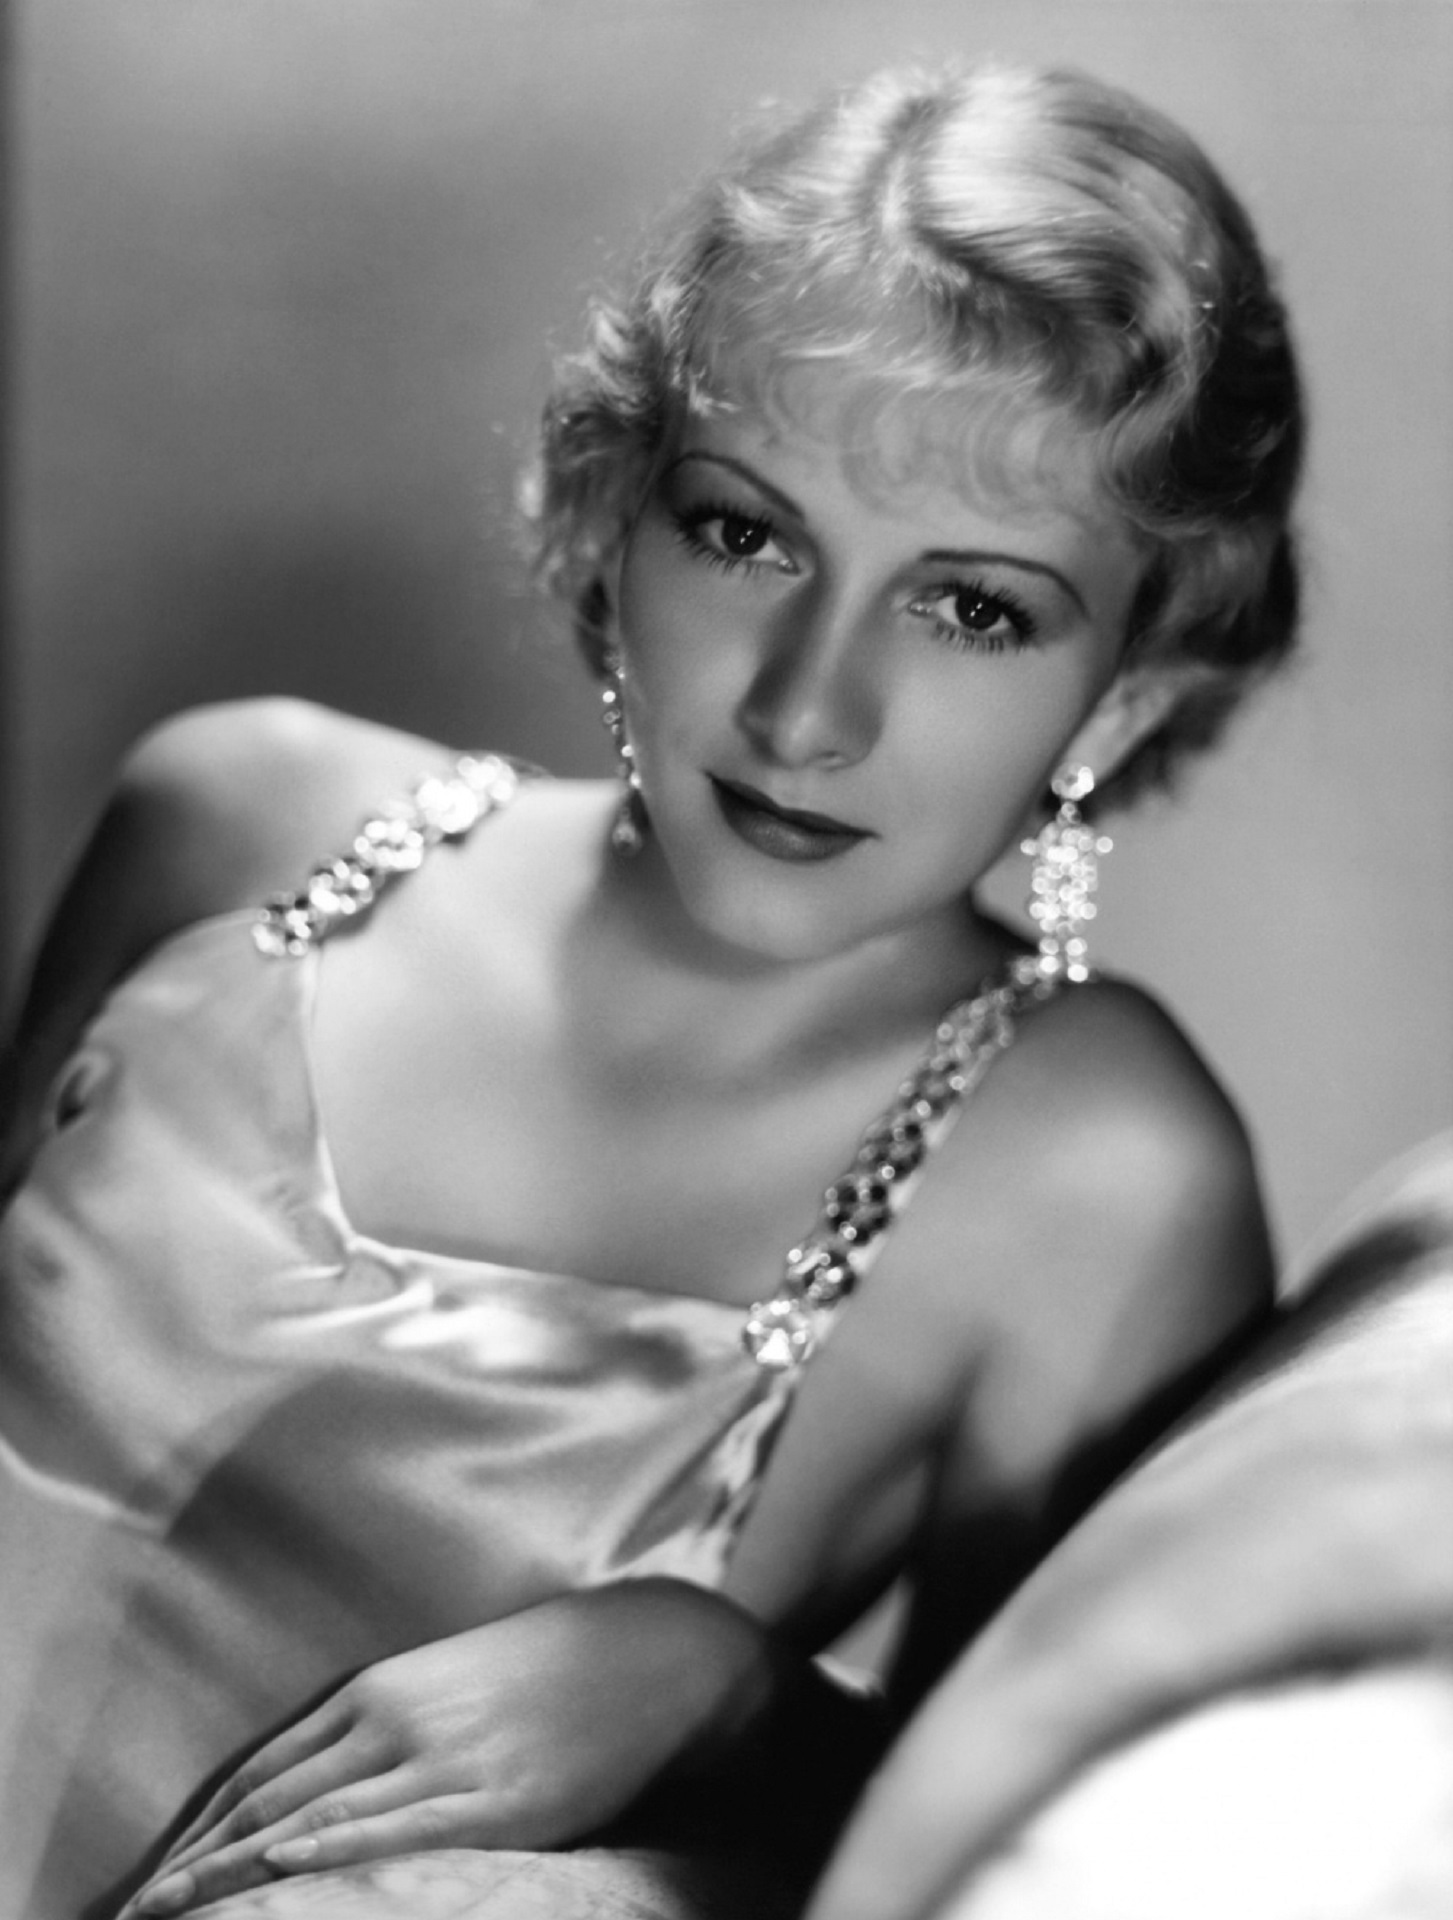
person, black and white, woman, hair, white, photography, vintage, film, hollywood, portrait, model, fashion, black, monochrome, lady, bride, hairstyle, stage, dress, eye, photograph, beauty, cinema, entertainment, broadway, movies, actress, photo shoot, monochrome photography, portrait photography, art model, supermodel, karen morley